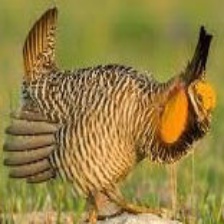
Species: GREATER PRAIRIE CHICKEN
Scientific name: TYMPANUCHUS CUPIDO